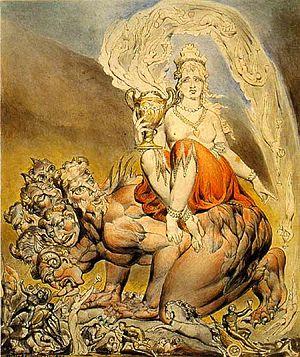
La grande prostituée est une des figures mystérieuses de l'Apocalypse de Jean. Dans l'esprit des premiers chrétiens, elle désigne probablement l'Empire romain qui est la preuve du règne de Satan sur terre.